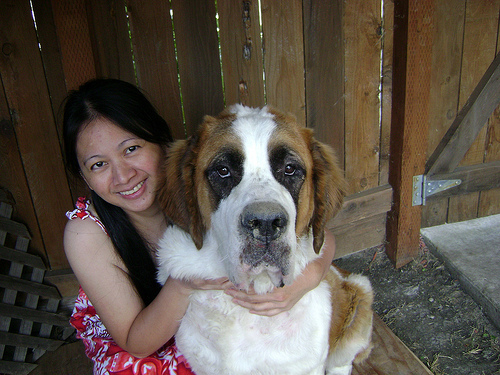
Animal: dog
Breed: saint bernard